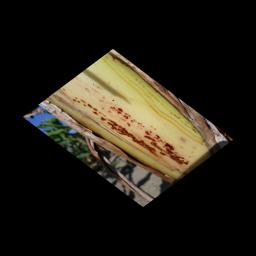
Label: PSEUDOSTEM WEEVIL